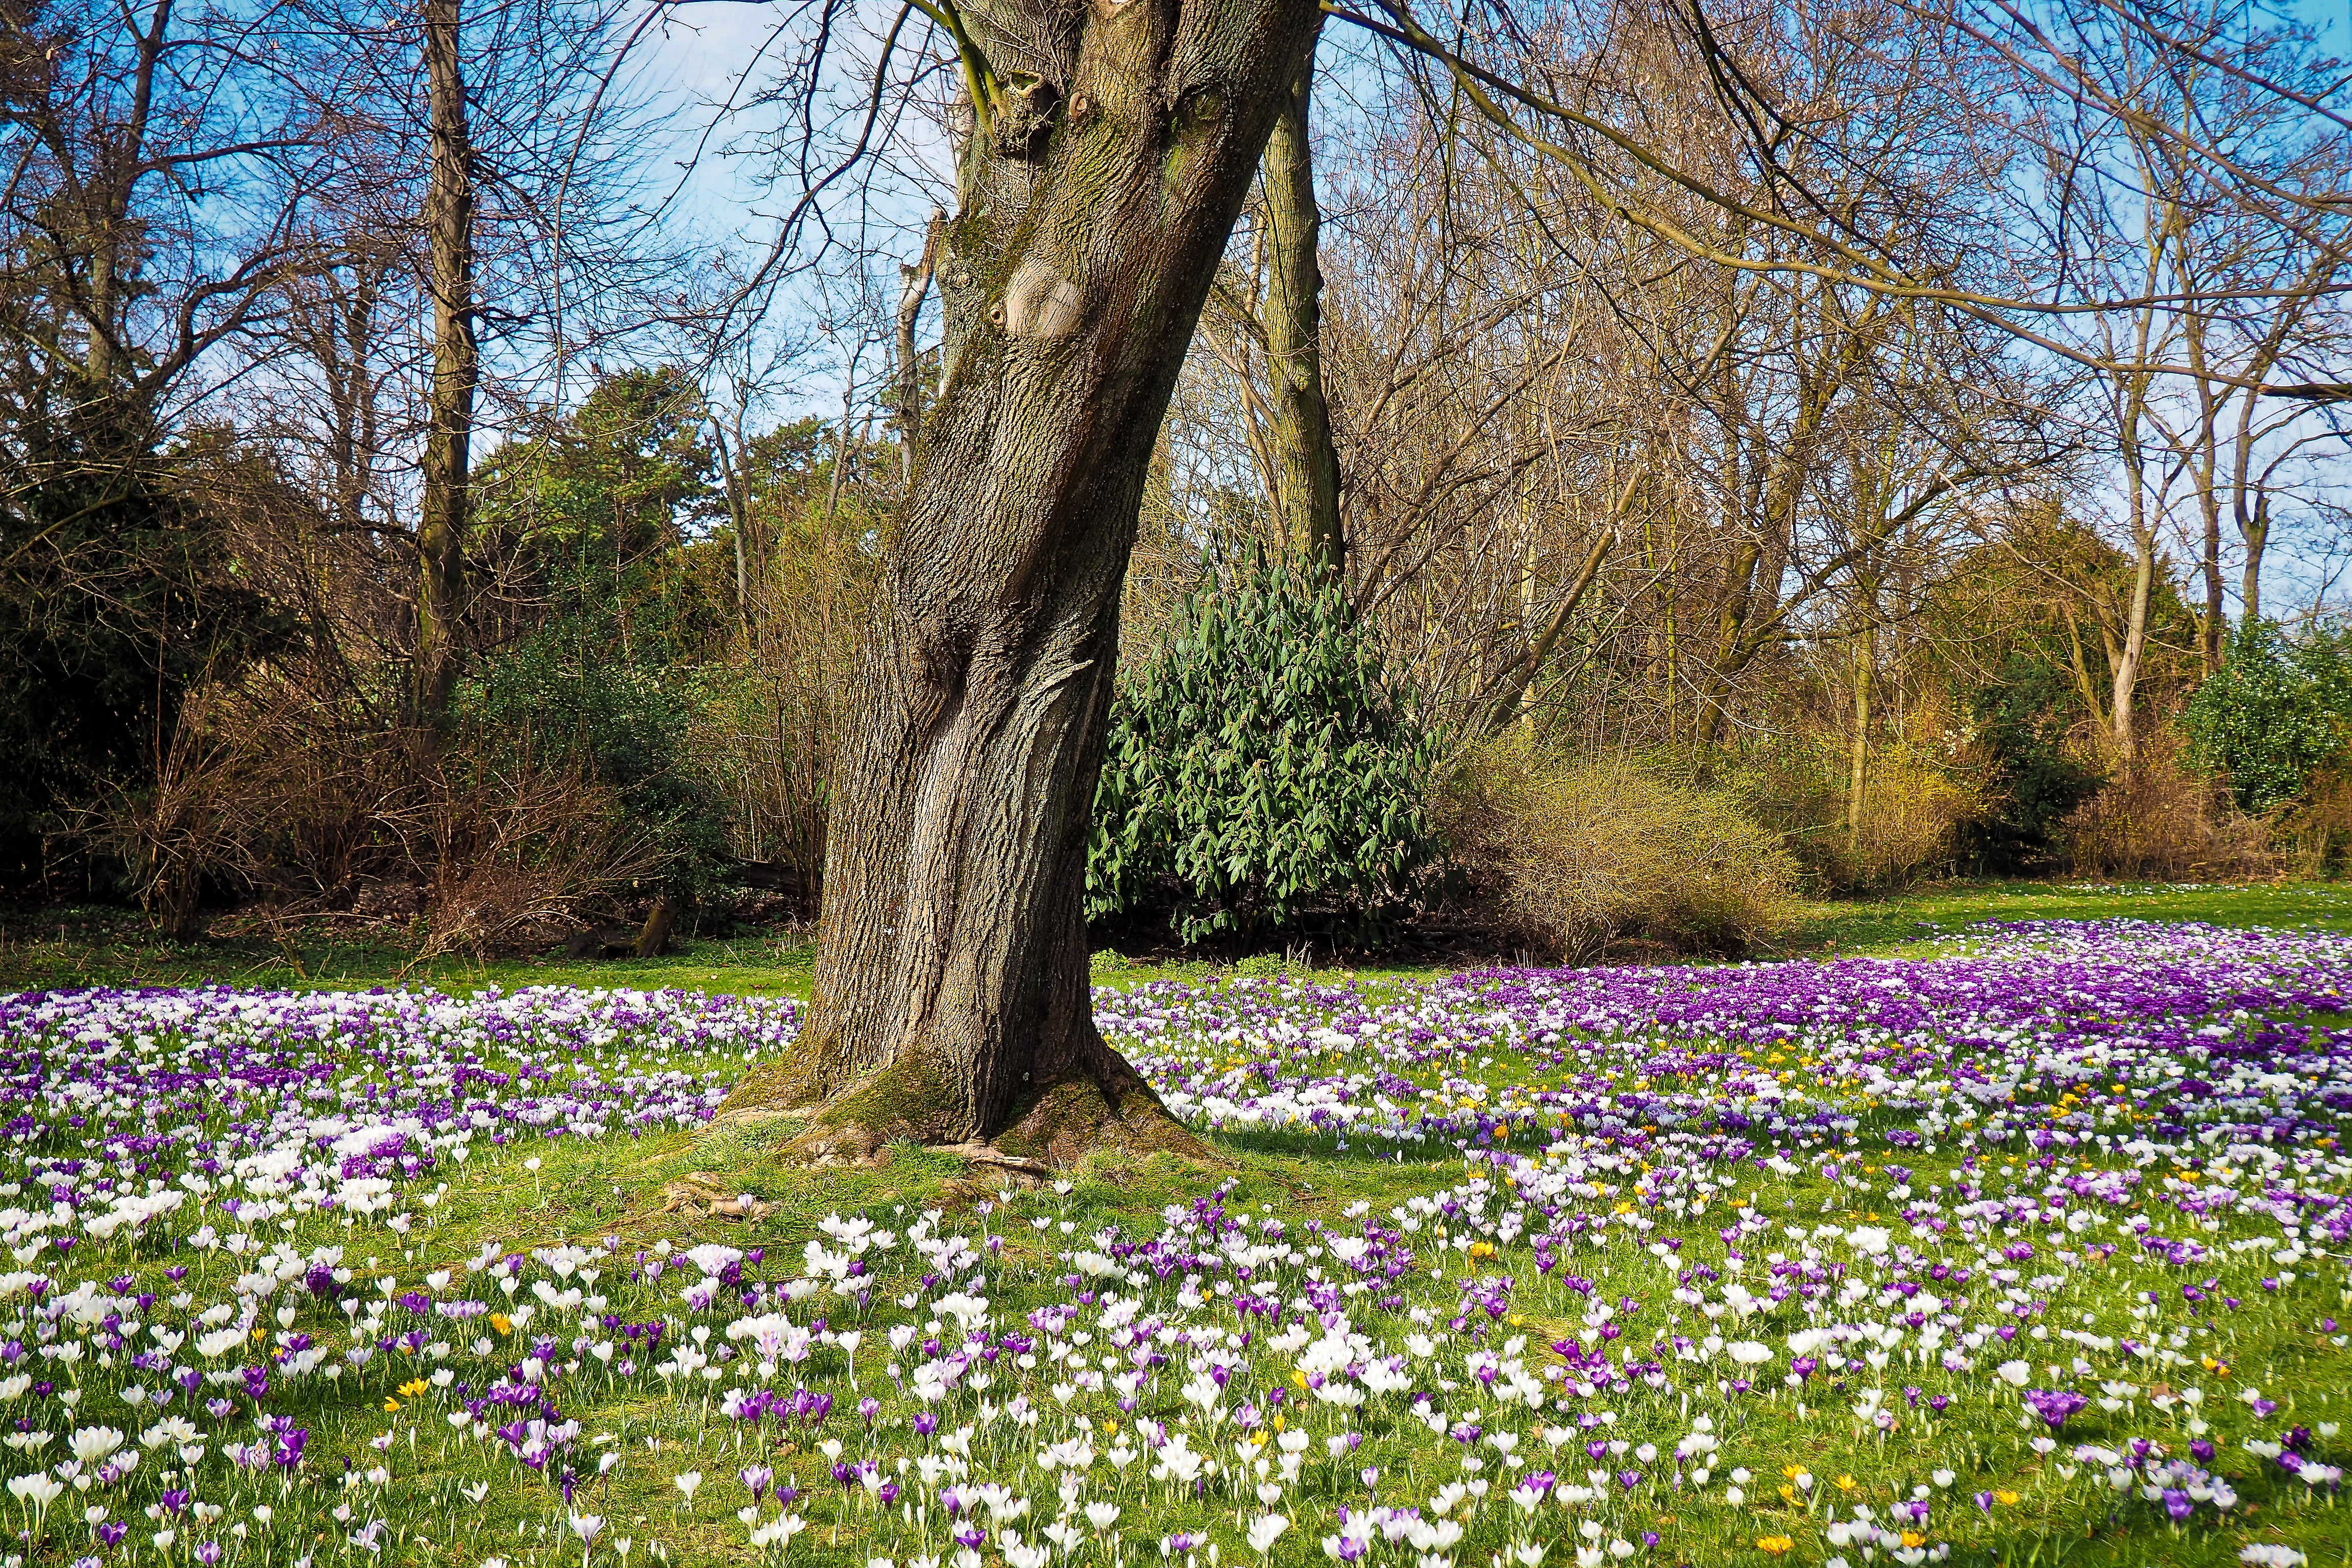
landscape, tree, nature, forest, blossom, plant, sky, meadow, leaf, flower, purple, bloom, spring, color, autumn, park, botany, blue, colorful, garden, pink, flora, blue flower, wildflower, flowers, colorful flowers, farbenpracht, pointed flower, bright, beautiful, crocus, woodland, habitat, mood, flower garden, spring flowers, early bloomer, ecosystem, flower meadow, spring awakening, nature recording, bl tenmeer, fr hlingsanfang, flowering plant, spring meadow, spring colors, springtime flowers, land plant